John Ward (actor)

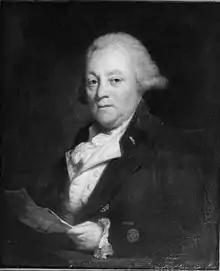

John Ward (24 June 1704 – 30 October 1773) was an English actor and theatre manager. The founder of the Warwickshire Company of Comedians – a Birmingham-based theatre company who toured throughout the West Midlands and into Wales during the mid to late eighteenth century – he was the first of the Kemble family theatrical dynasty, whose most notable member was his granddaughter Sarah Siddons. Ward was the first recorded performer of a Shakespearian play in Stratford-upon-Avon, and is also notable as the author of the two earliest surviving prompt books of Shakespeare's "Hamlet", which reveal how the play was performed in eighteenth century England and also throw light on earlier practice.